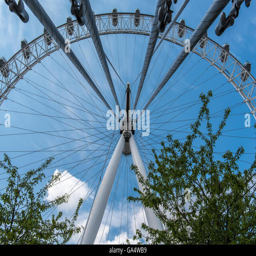
tourist attraction often known as tourist attraction